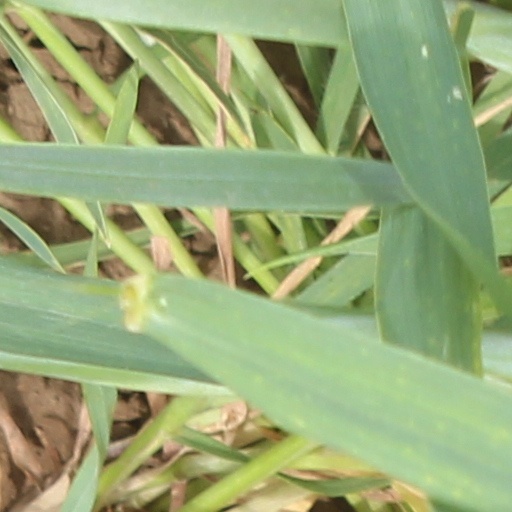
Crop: wheat